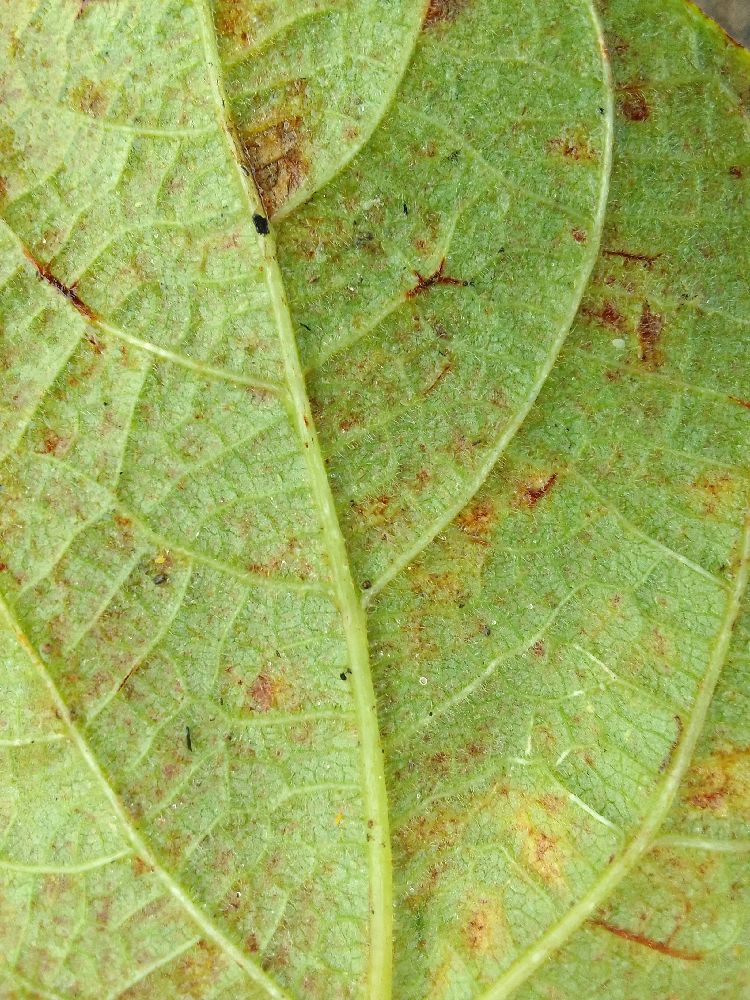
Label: anthracnose